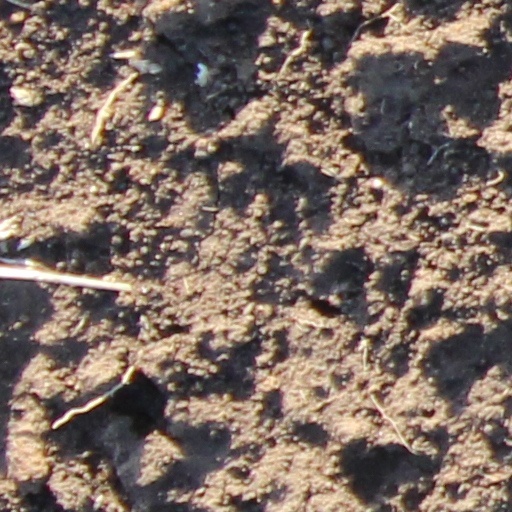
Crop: wheat